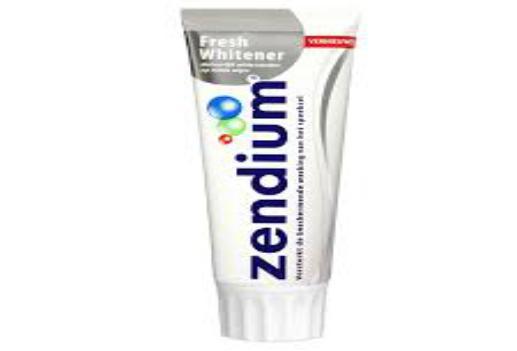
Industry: Medical